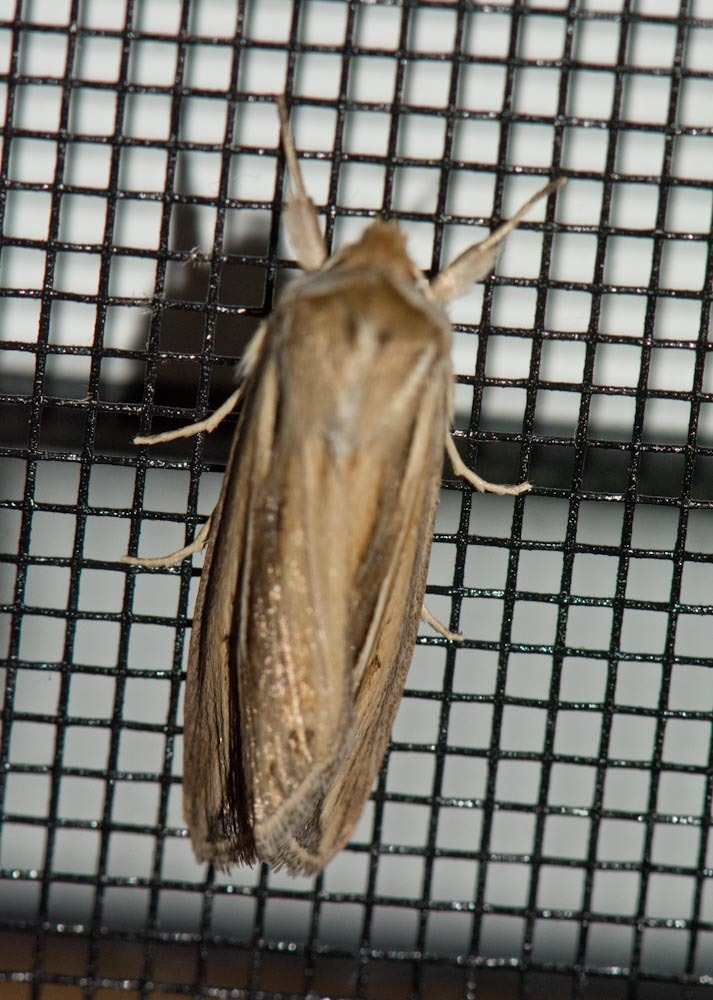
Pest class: wheathead_armyworm_Dargida_diffusa